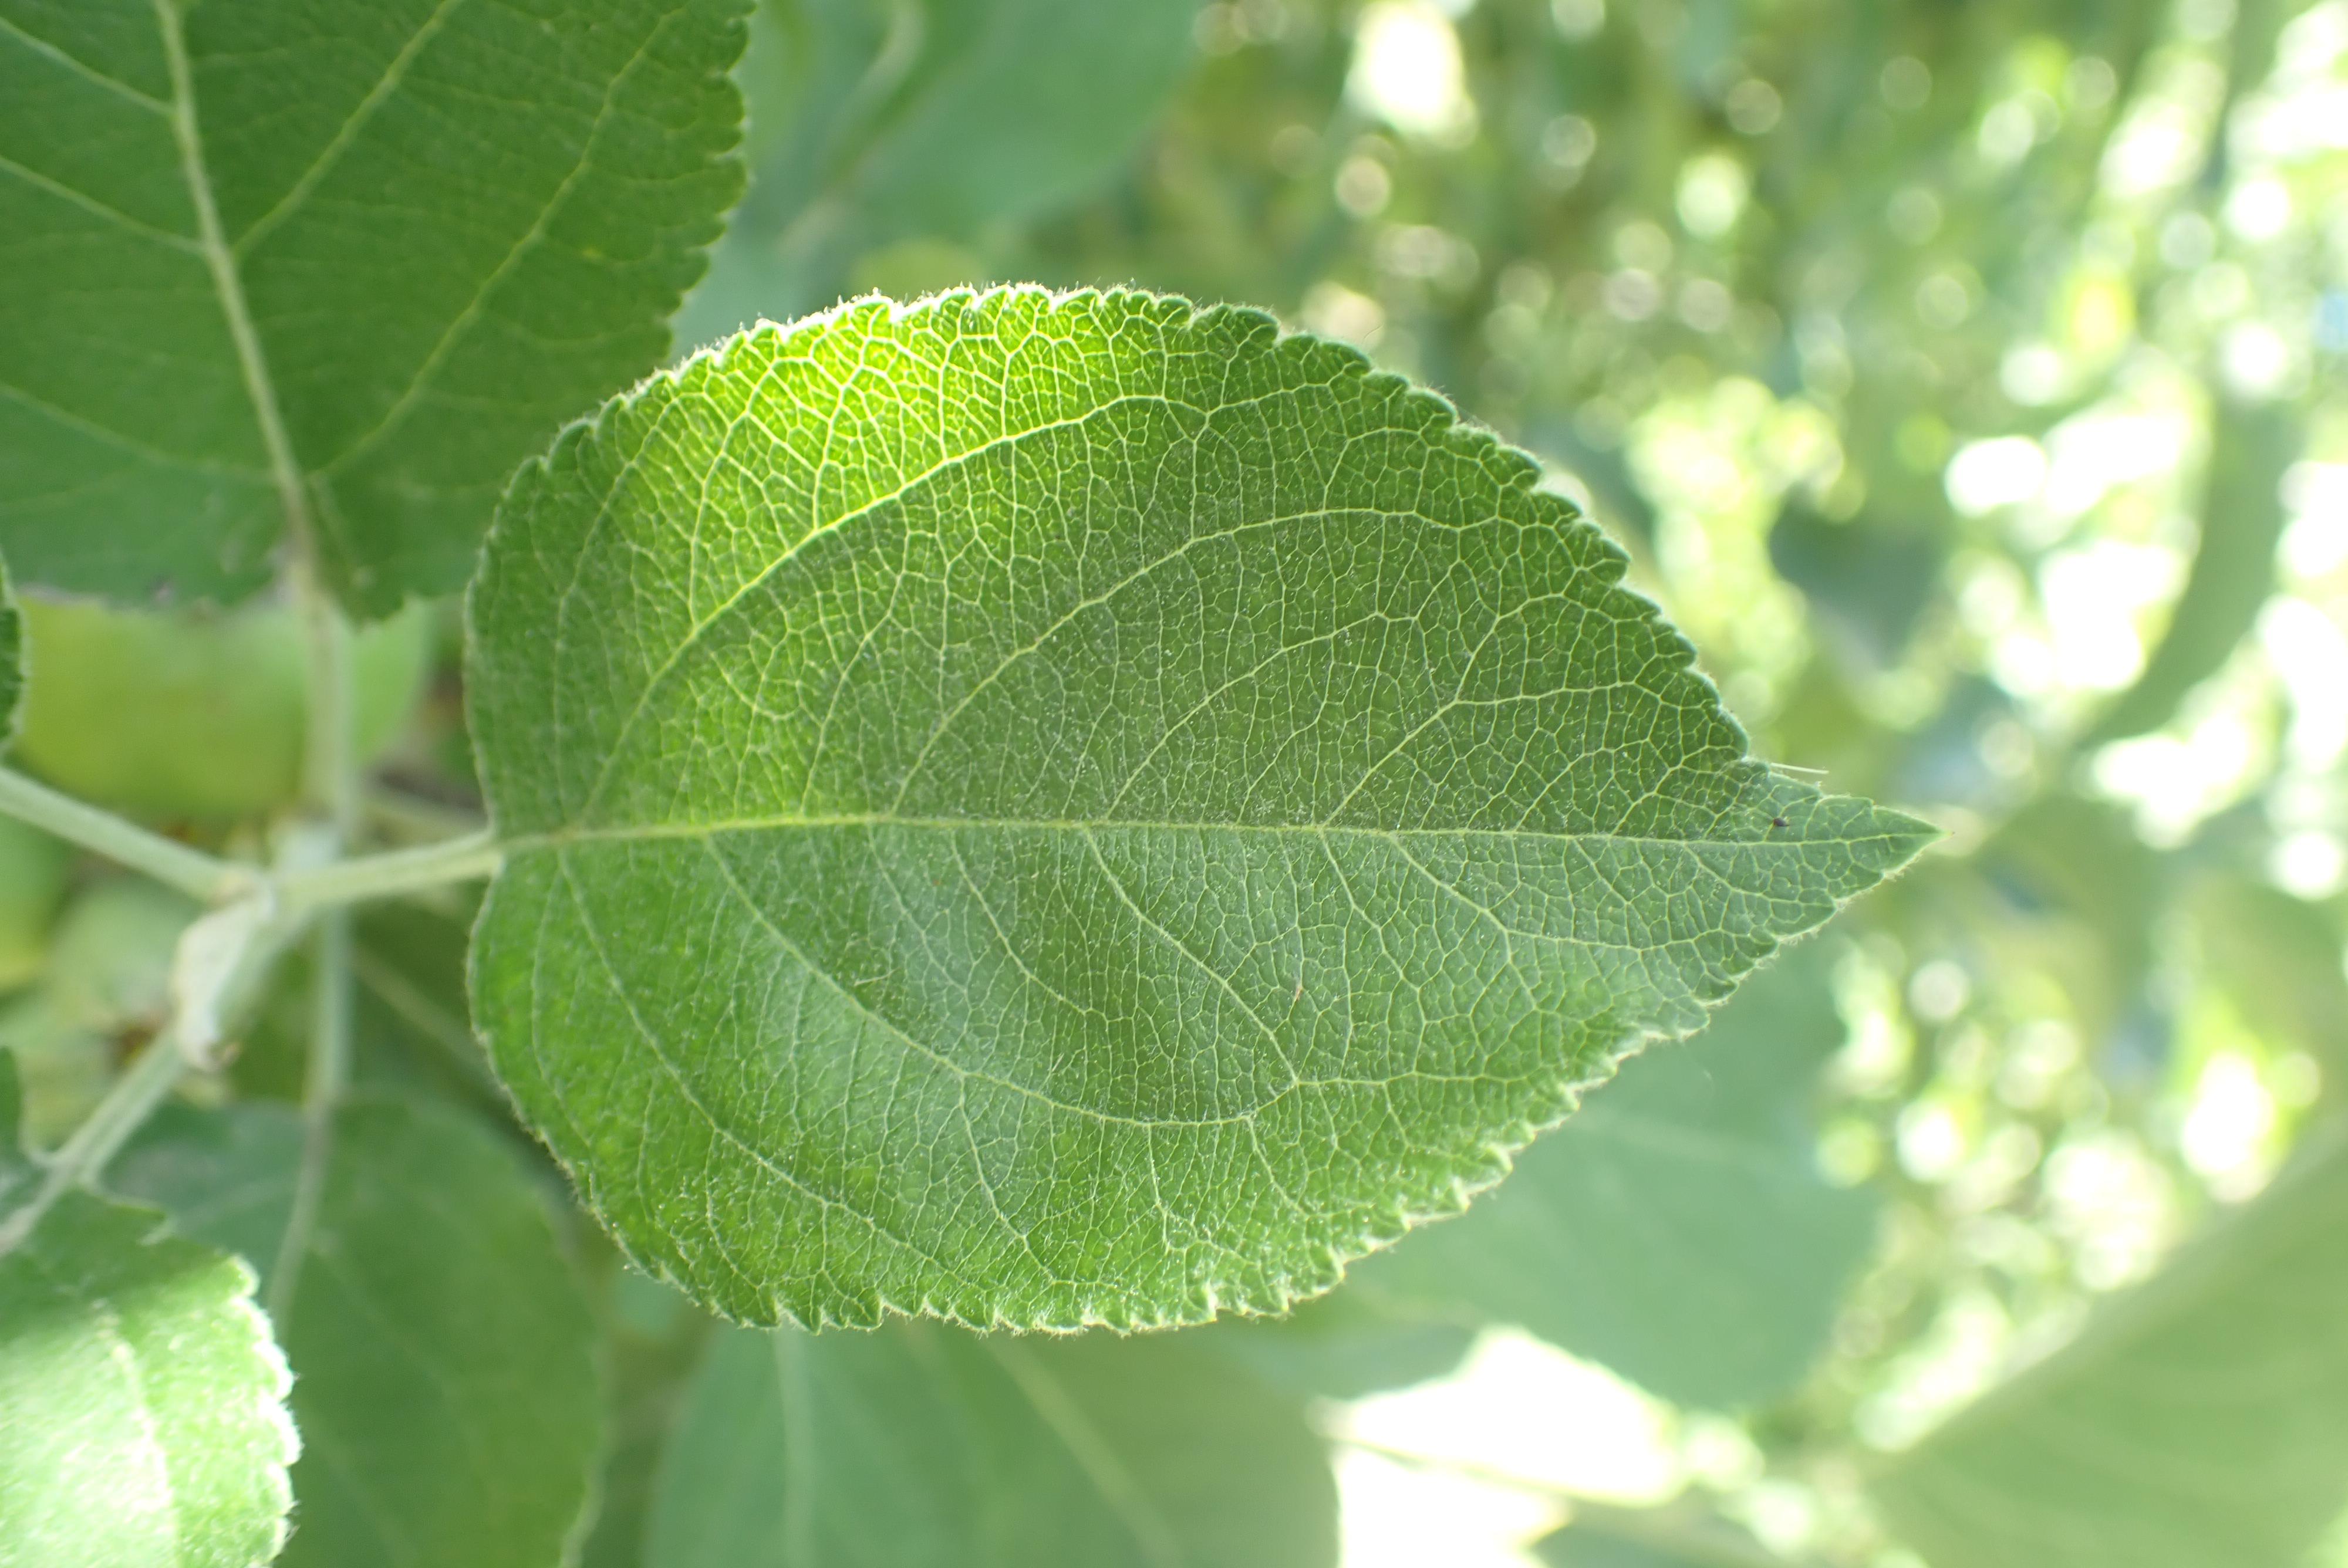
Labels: healthy